Treaty of Bromberg

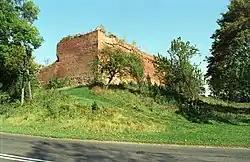
Ruins of Draheim castle

In addition to Elbing, Poland aimed at also keeping Draheim, but Frederick William I was able to thwart those plans by occupying it in 1663. In the 1720s, the government of the Brandenburgian province of Pomerania took over administrative tasks regarding Draheim, but it retained its independence from the Pomeranian province until the terms of the Treaty of Bromberg were superseded by the Treaty of Warsaw (1773). Before the 1773 treaty, Poland had the nominal right to bail out Draheim, which was never pursued. Nevertheless, the Polish crown underlined that right by granting privileges to the local Schulze until 1680. In Article V of the Warsaw Treaty, Poland renounced its right to buy Draheim back and ceded it to Prussia "for eternal times".